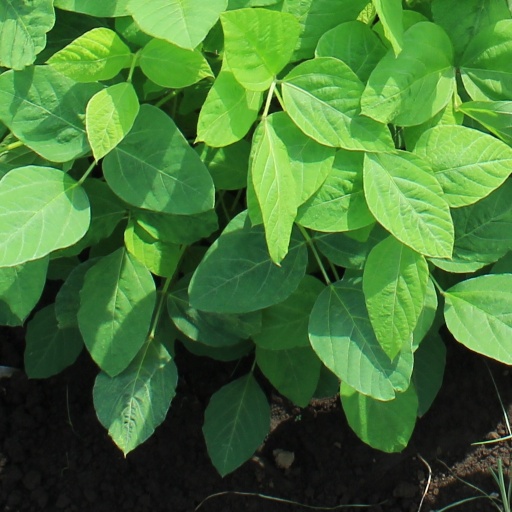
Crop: soybean